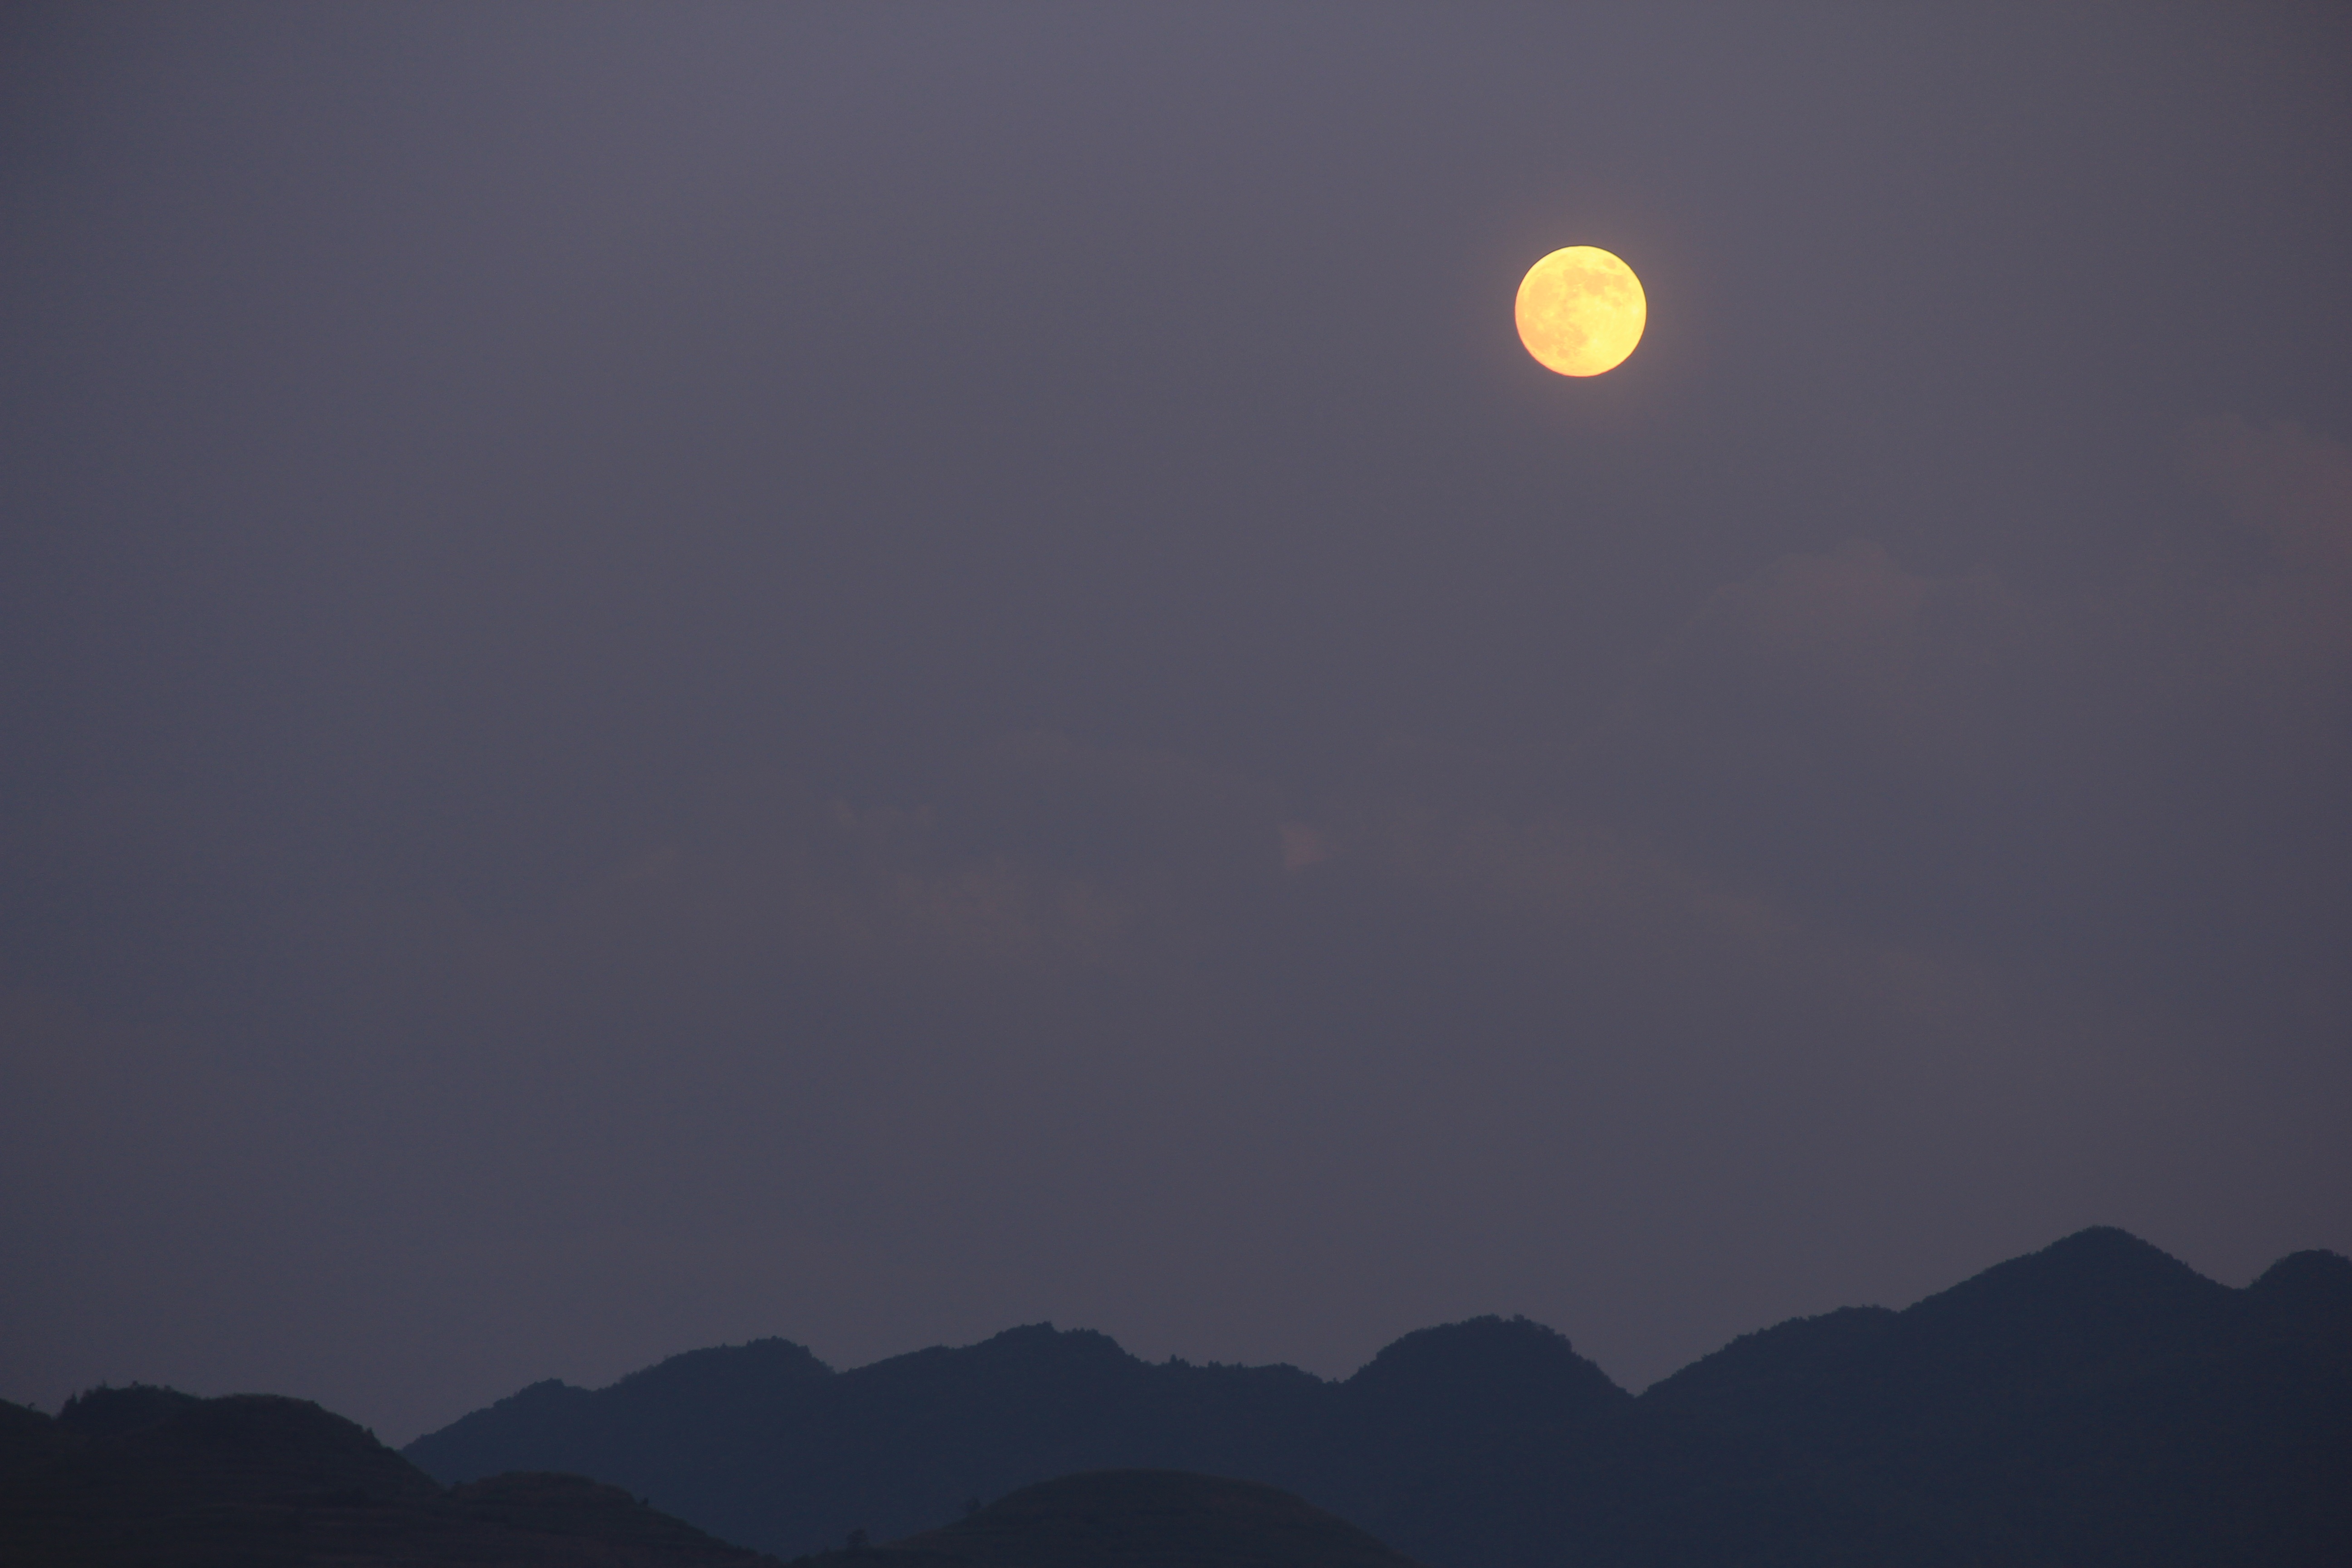
light, cloud, sky, sunrise, sunset, night, morning, dawn, atmosphere, dusk, evening, darkness, moon, full moon, moonlight, crescent, mid autumn festival, astronomical object, guizhou, atmospheric phenomenon, atmosphere of earth